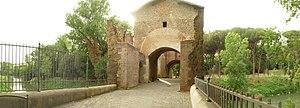
Le pont Nomentano est un pont romain qui franchit l'Aniene au nord de Rome. Construit à la fin du IIᵉ siècle av. J.-C., il supporte l'ancienne via Nomentana.